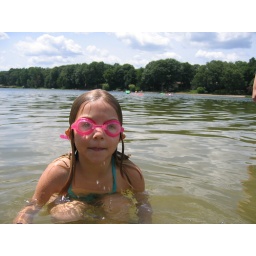
Heather swimming in Woods lake a few miles from our house on Oakland Dr., Kalamazoo, MI